Obernewtyn (novel)

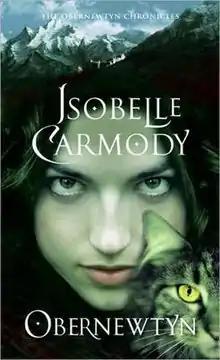
2007 edition cover

Obernewtyn is the first novel in the "Obernewtyn Chronicles" series by Australian author Isobelle Carmody. Carmody began writing it at the age of fourteen, and reworked the novel through high school and university. Much of the inspiration for the protagonist, Elspeth Gordie, comes from her own life experiences. It was published by Penguin Books in Australia in 1987 and shortlisted for the in the Children's Book Council of Australia Awards.